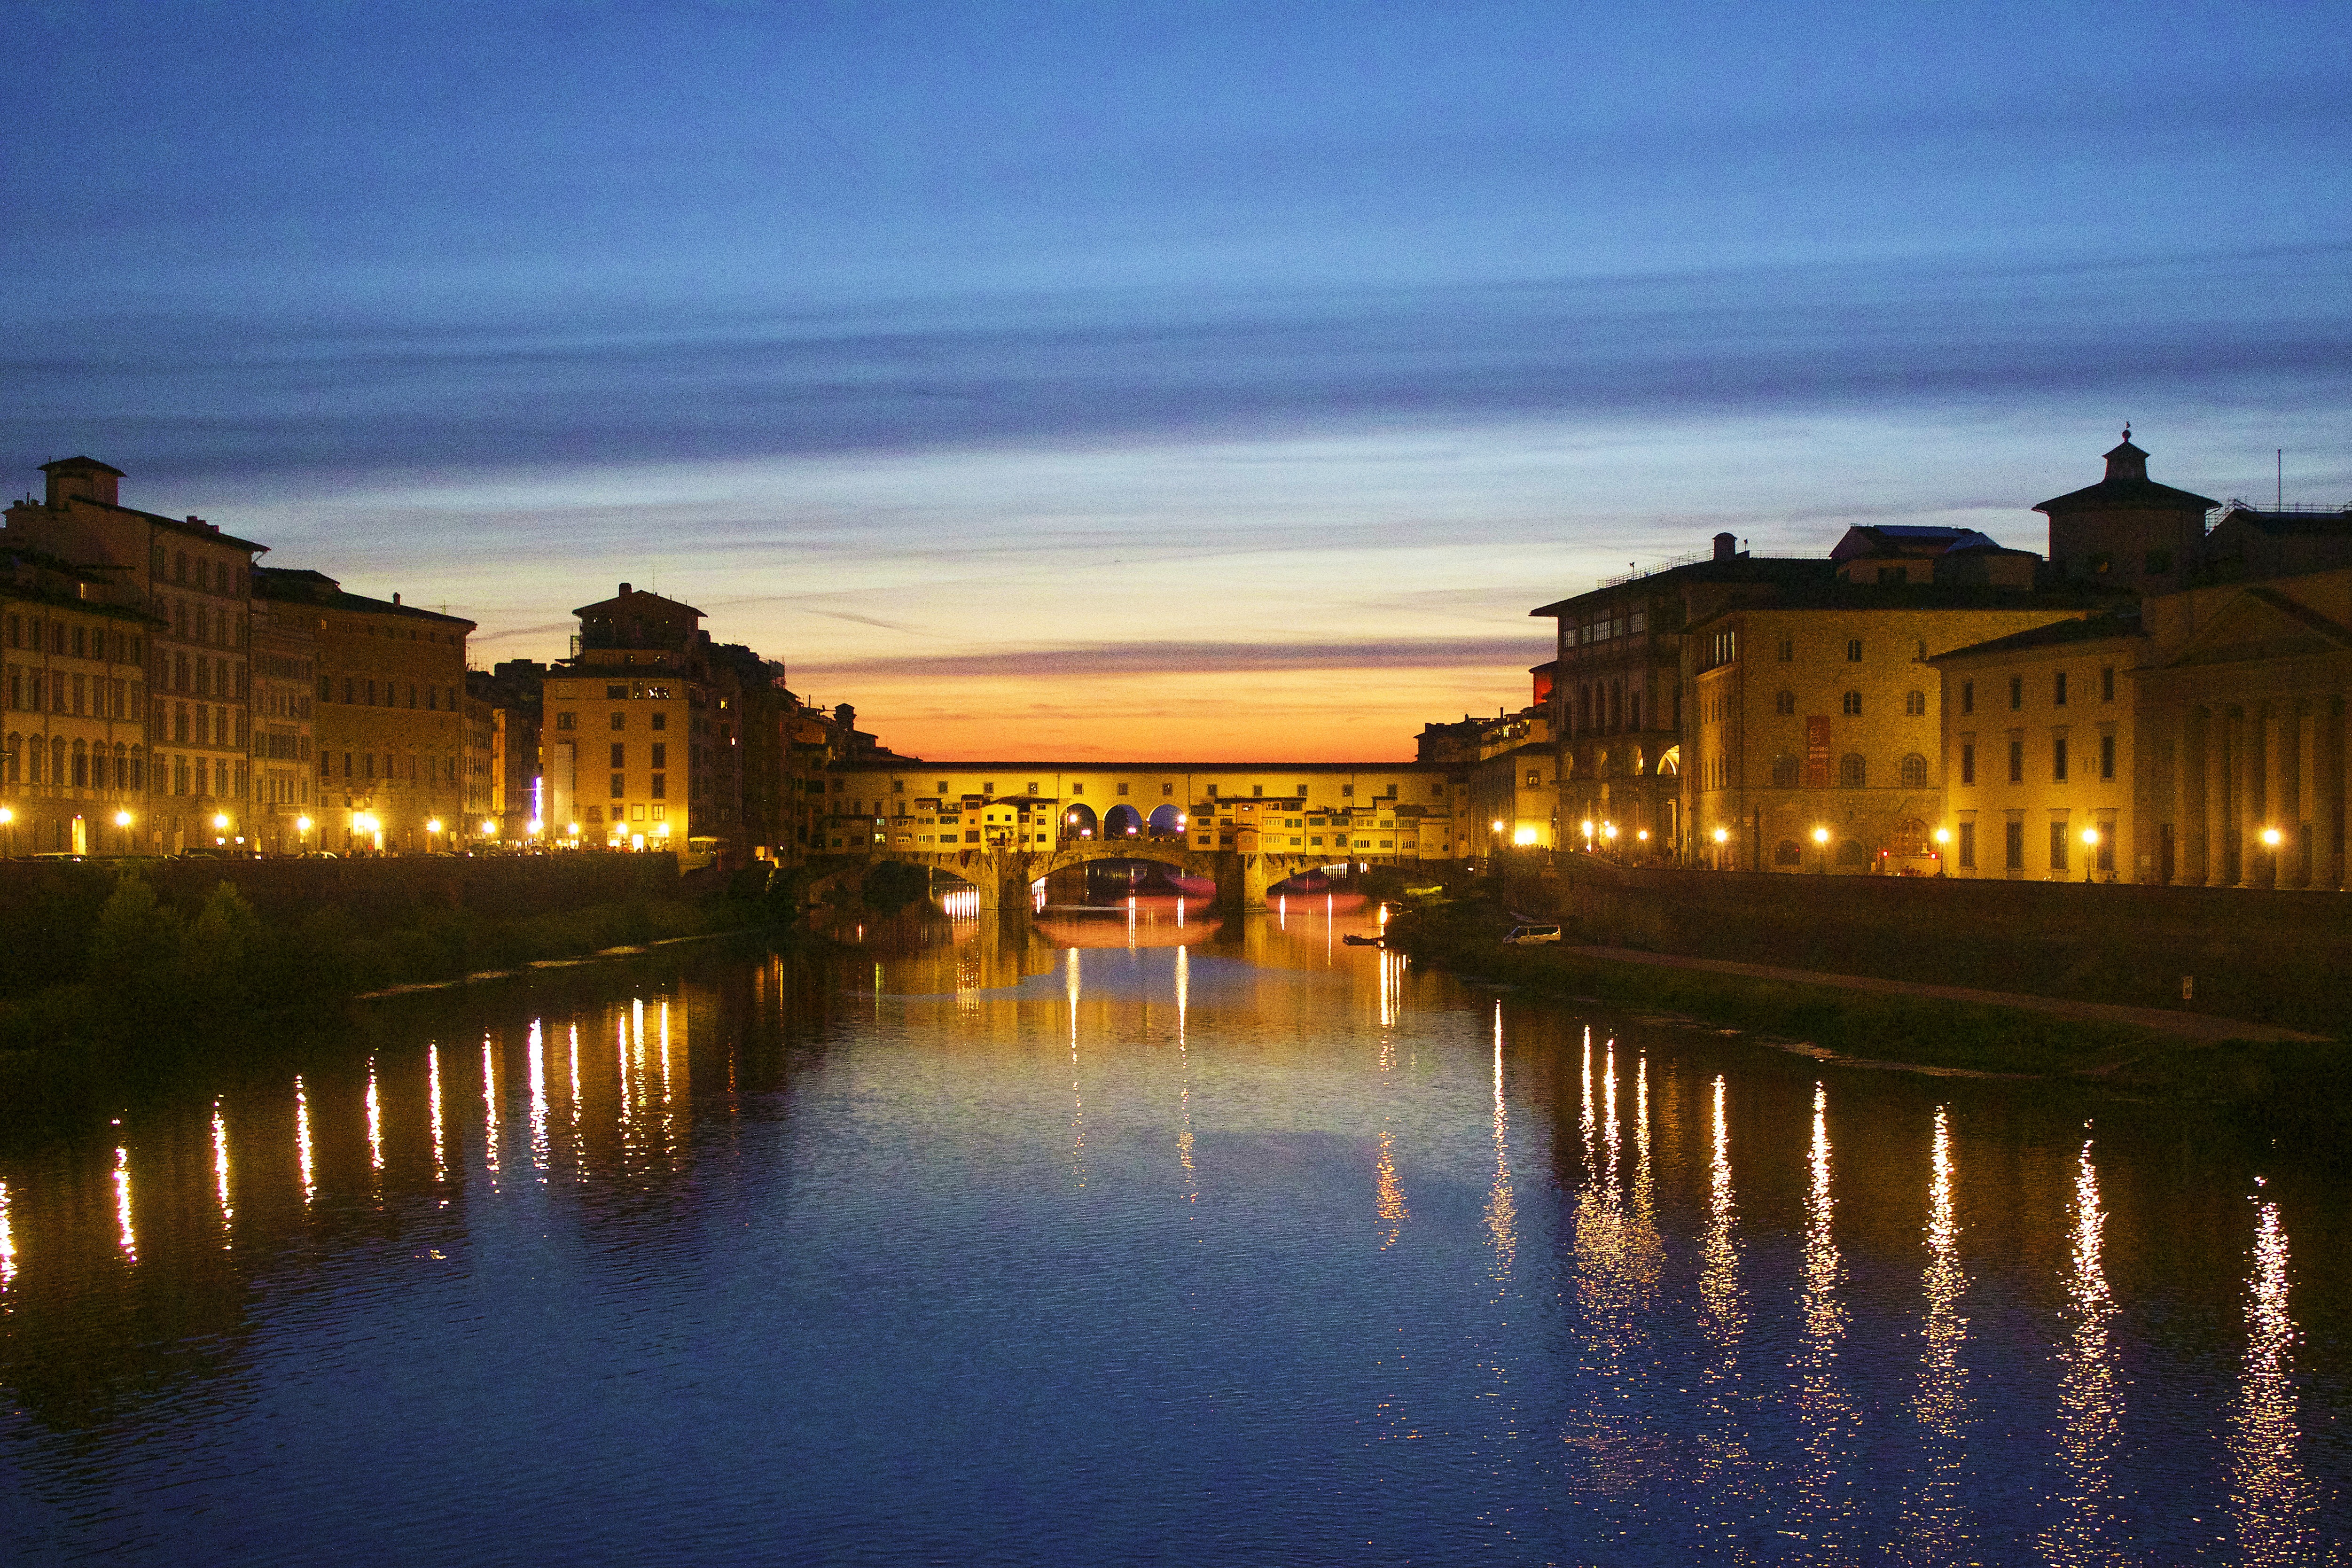
sea, water, architecture, sky, sunrise, sunset, bridge, night, morning, town, dawn, city, river, cityscape, travel, dusk, europe, evening, reflection, italy, tuscany, tourism, waterway, lights, florence, vecchio, ponte, firenze